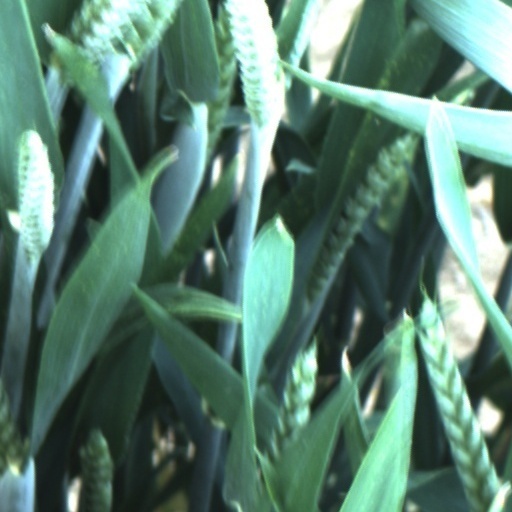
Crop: wheat